Cottonseed oil

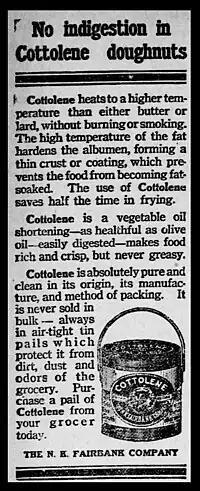
Marketed under a variety of brand names, cottonseed oil shortening emerged as the leading substitute for lard late in the 19th century.

In 2019, world production of cottonseed oil was 4.45 million tonnes, led by China and India with 56% combined of the total.